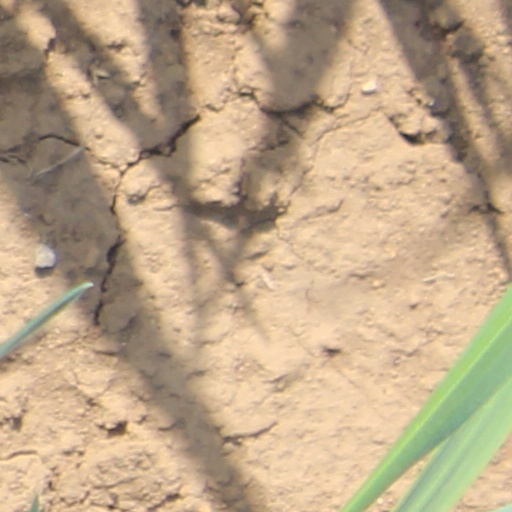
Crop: wheat